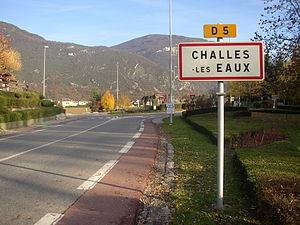
Panneau d'entrée dans la commune de Challes-les-Eaux, près de Chambéry en Savoie.